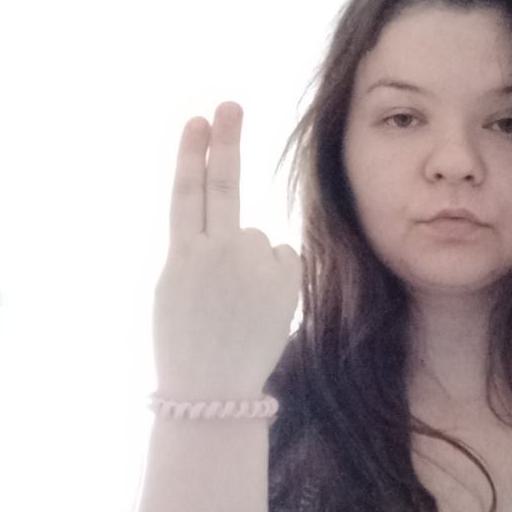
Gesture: two_up_inverted